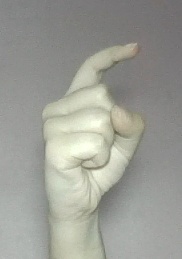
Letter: ra